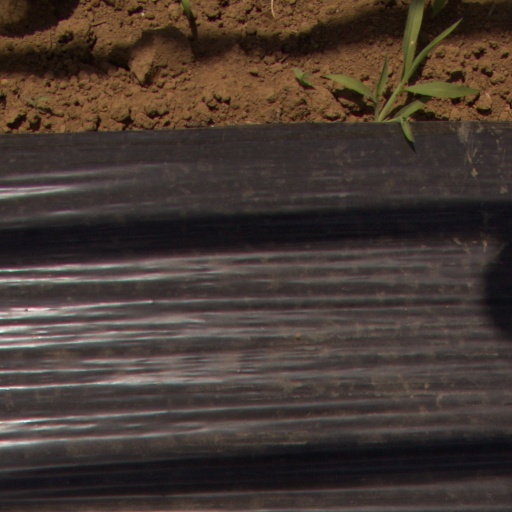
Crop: Jerusalem artichoke